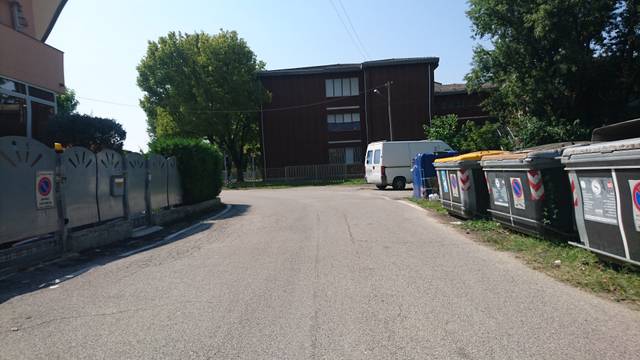
Region: Italy
Coordinates: 45.4, 11.902